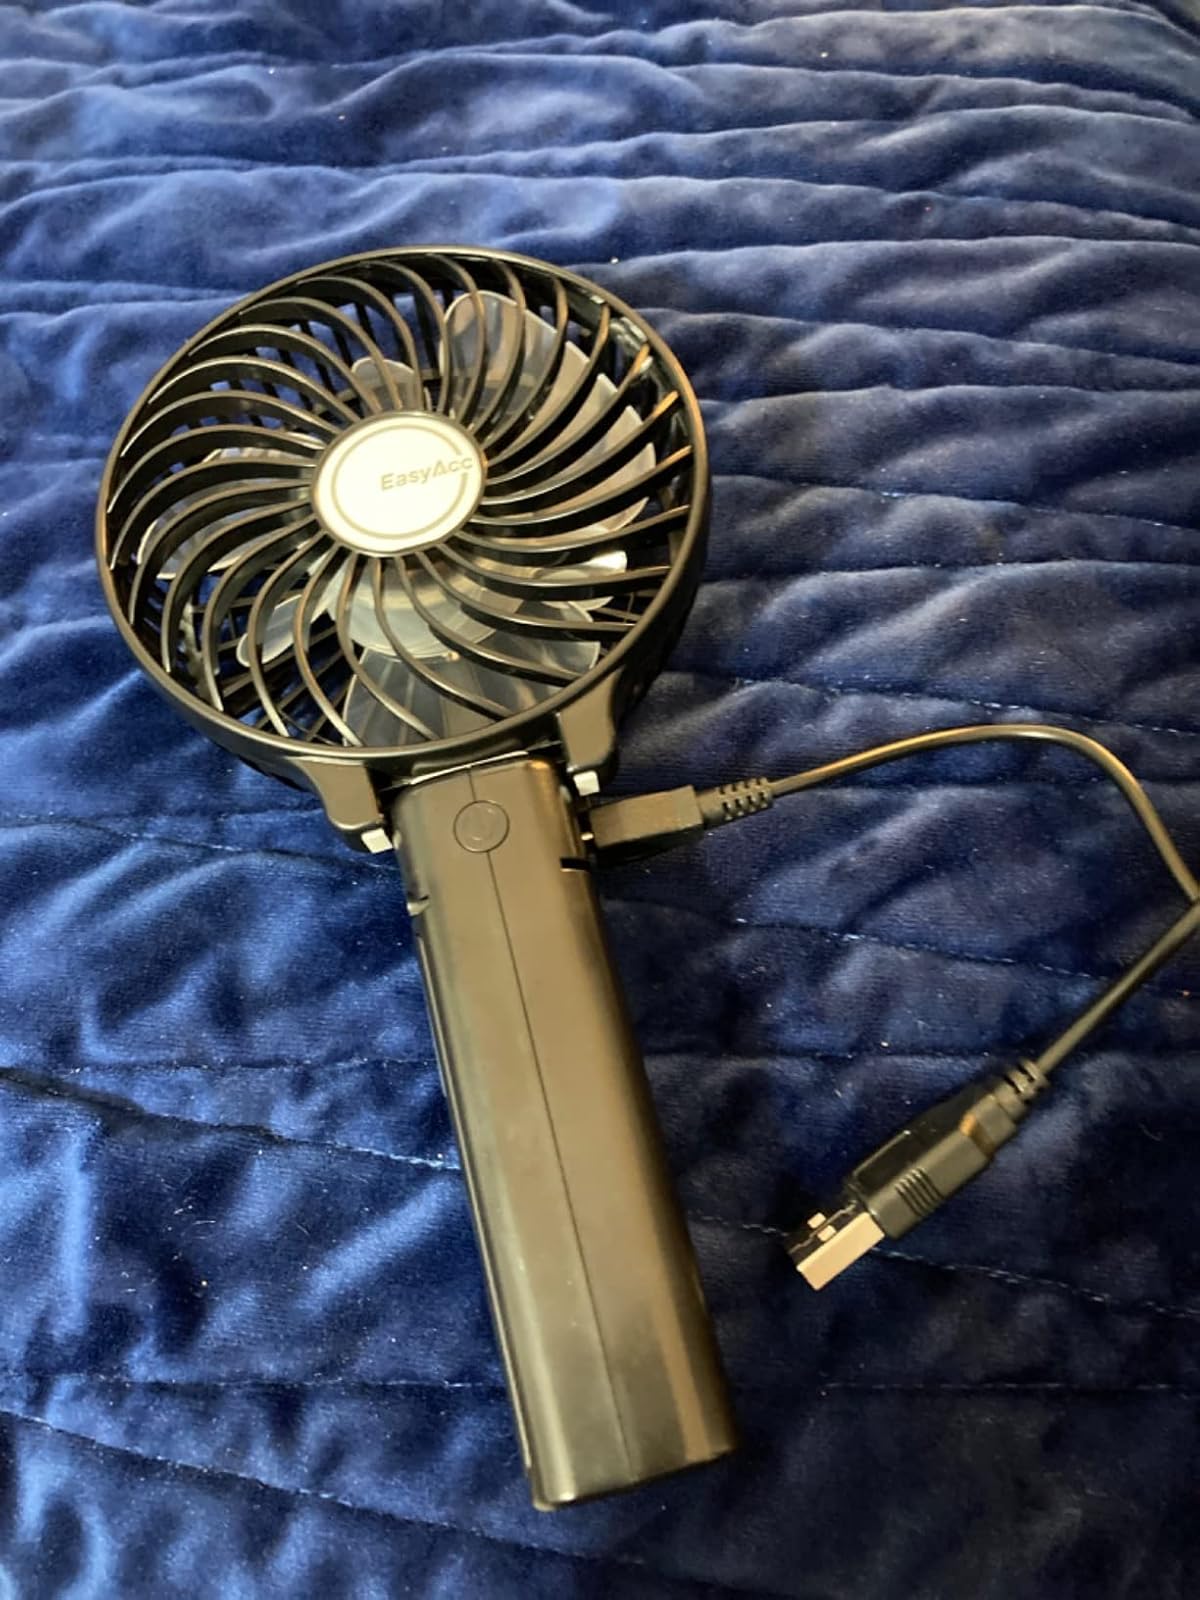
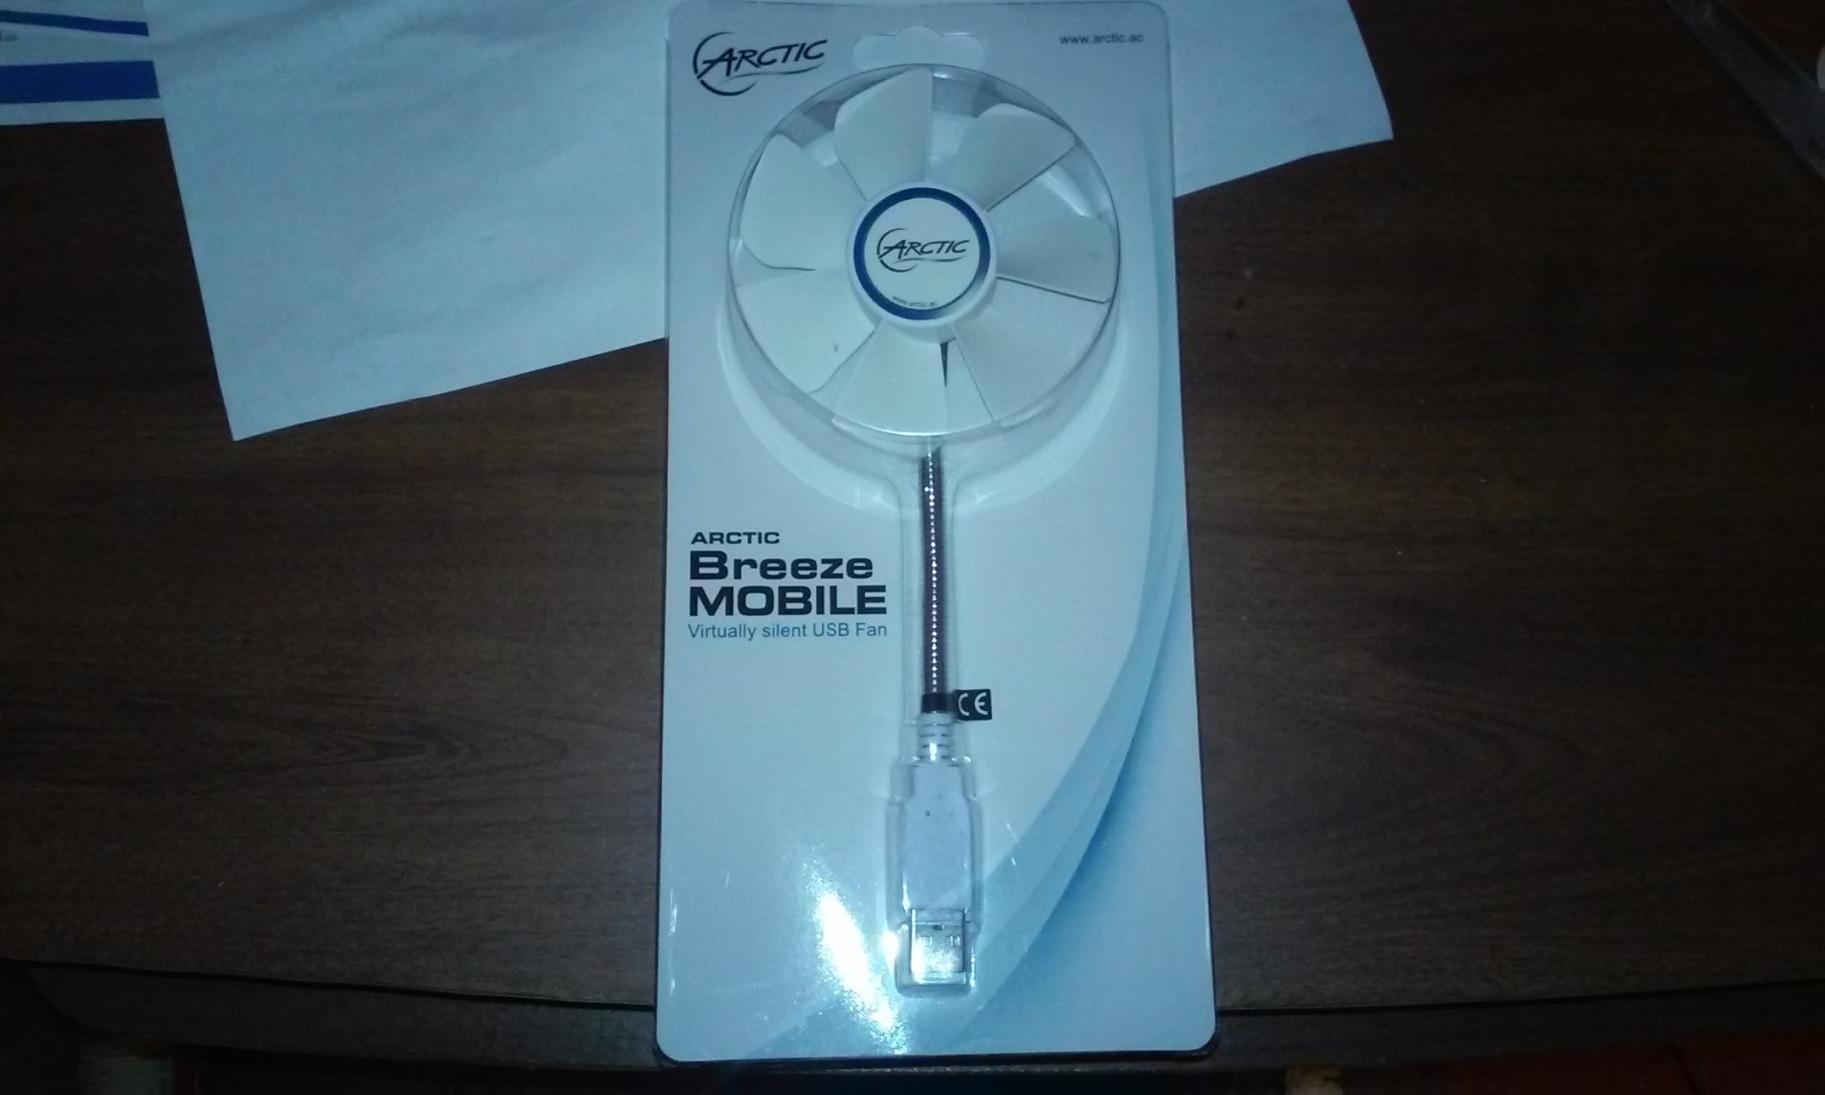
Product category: fan
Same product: no